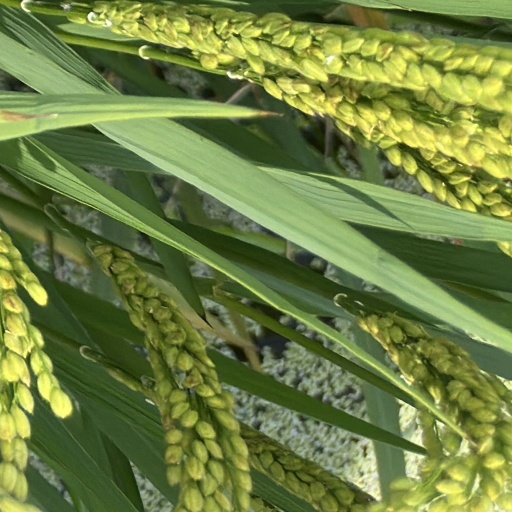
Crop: rice